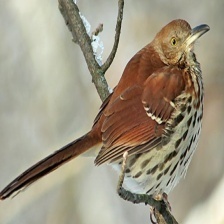
Species: BROWN THRASHER
Scientific name: TOXOSTOMA RUFUM